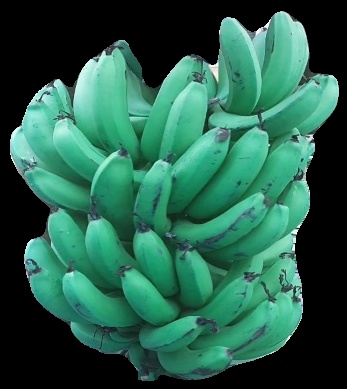
Variety: pachbale
Grade: grade3